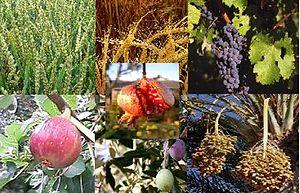
Les sept espèces de la terre d'Israël sont énumérées dans le verset biblique Deutéronome 8,8